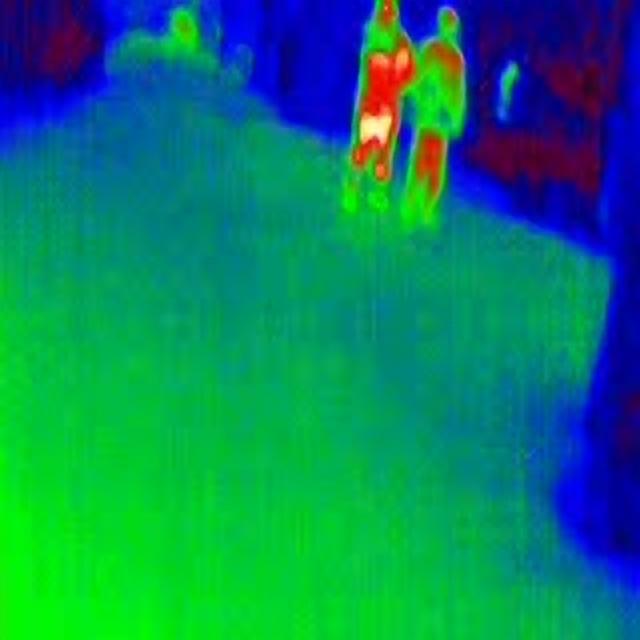
Detected objects:
label: person
label: person